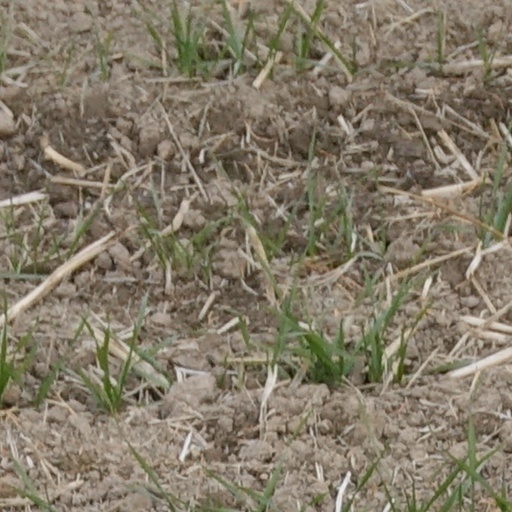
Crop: wheat